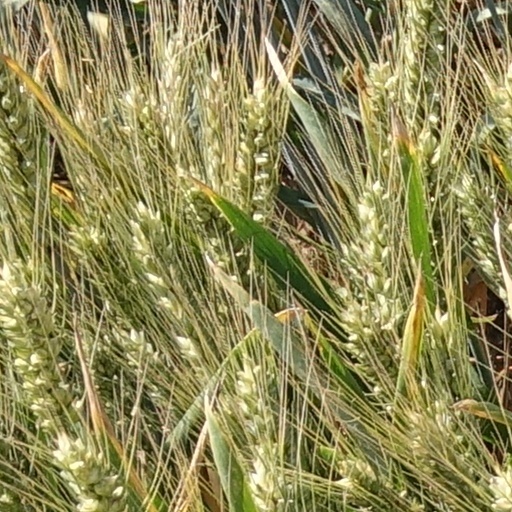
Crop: wheat